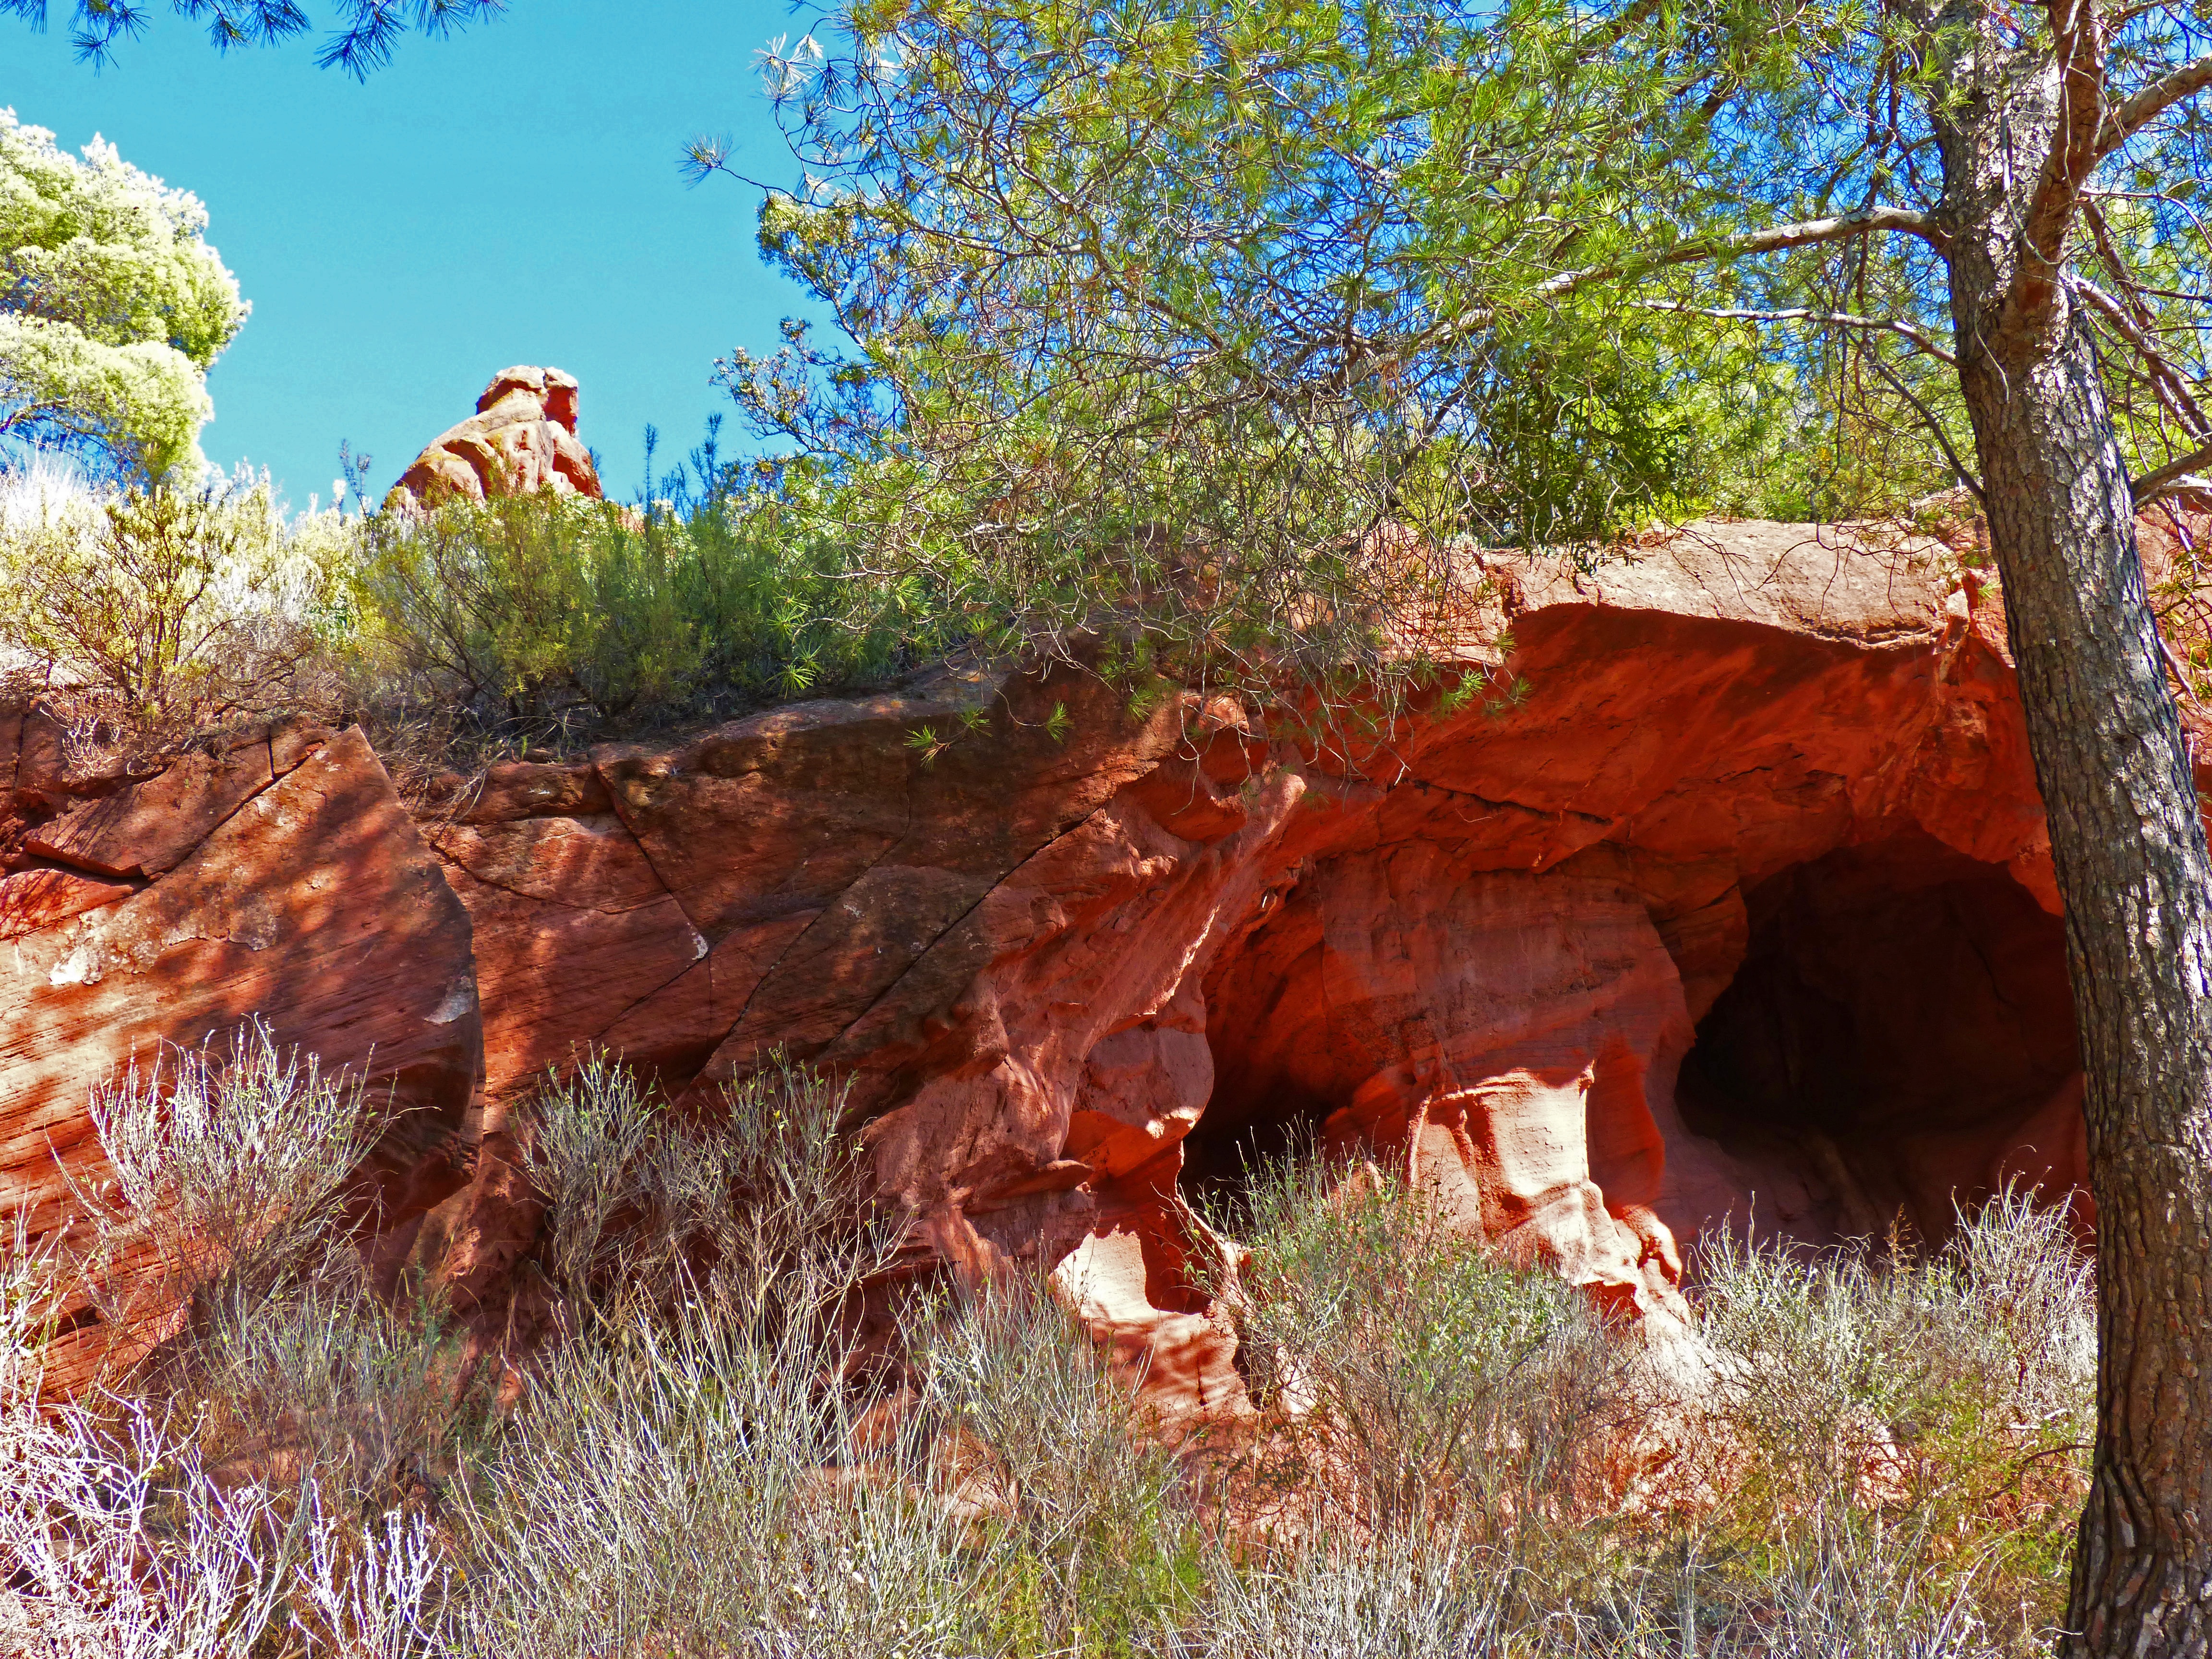
tree, rock, wilderness, mountain, leaf, flower, cave, autumn, erosion, geology, red sandstone, priorat, natural environment, woody plant